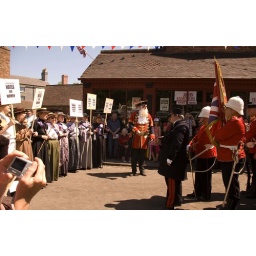
Votes for Women protesters face soldiers in main street Blists Hill